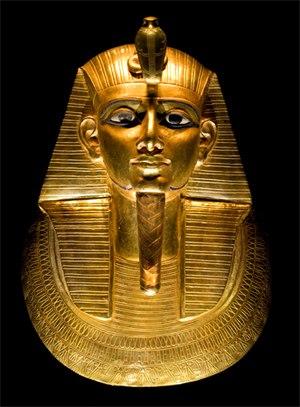
Le terme pharaon sert à désigner les rois et reines de l'Égypte antique. Les noms de 345 pharaons nous sont parvenus grâce à de multiples attestations dont des listes royales compilées par les scribes égyptiens. Ces souverains se sont succédé sur une période de plus de trois millénaires entre -3150 et -30. Depuis les Ægyptiaca de Manéthon, historien et grand-prêtre d'Héliopolis au -IIIᵉ siècle, cette longue période est divisée en trente dynasties depuis l'unification du royaume par le mythique Narmer-Ménès et jusqu'à la disparition de Nectanébo II en -343, le dernier pharaon d'une Égypte indépendante. Après lui se succèdent deux dynasties étrangères, la XXXIᵉ dynastie des empereurs perses achéménides et la dynastie des Ptolémées d'origine macédonienne. L'archéologie a aussi permis de distinguer une dynastie archaïque, antérieure à la première, la dynastie égyptienne zéro.
Vers 1054-1051 av. J.-C. : règne de Samsi-Adad IV, roi d’Assyrie ; fils d’Assur-bel-kala venu de Babylone, il renverse Eriba-Adad II avec l’aide des Araméens.
NRT III est le tombeau que Psousennès Iᵉʳ s’est fait aménager dans la nécropole royale de Tanis.